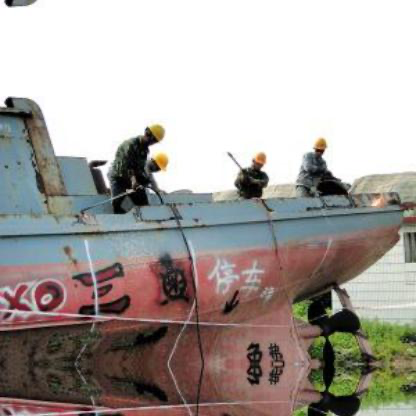
Objects in the image:
label: helmet
label: helmet
label: helmet
label: helmet